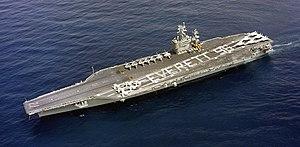
L'USS Abraham Lincoln (CVN-72) est un porte-avions polyvalent américain à propulsion nucléaire, faisant partie de la classe Nimitz. Il est le deuxième porte-avions de la sous-classe Theodore Roosevelt, et fait partie de la flotte des onze porte-avions géants de l'US Navy.